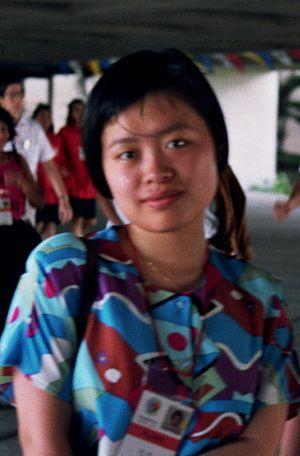
Xie Jun est une joueuse d'échecs chinoise.